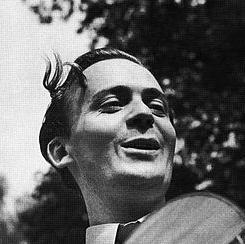
Age: 27